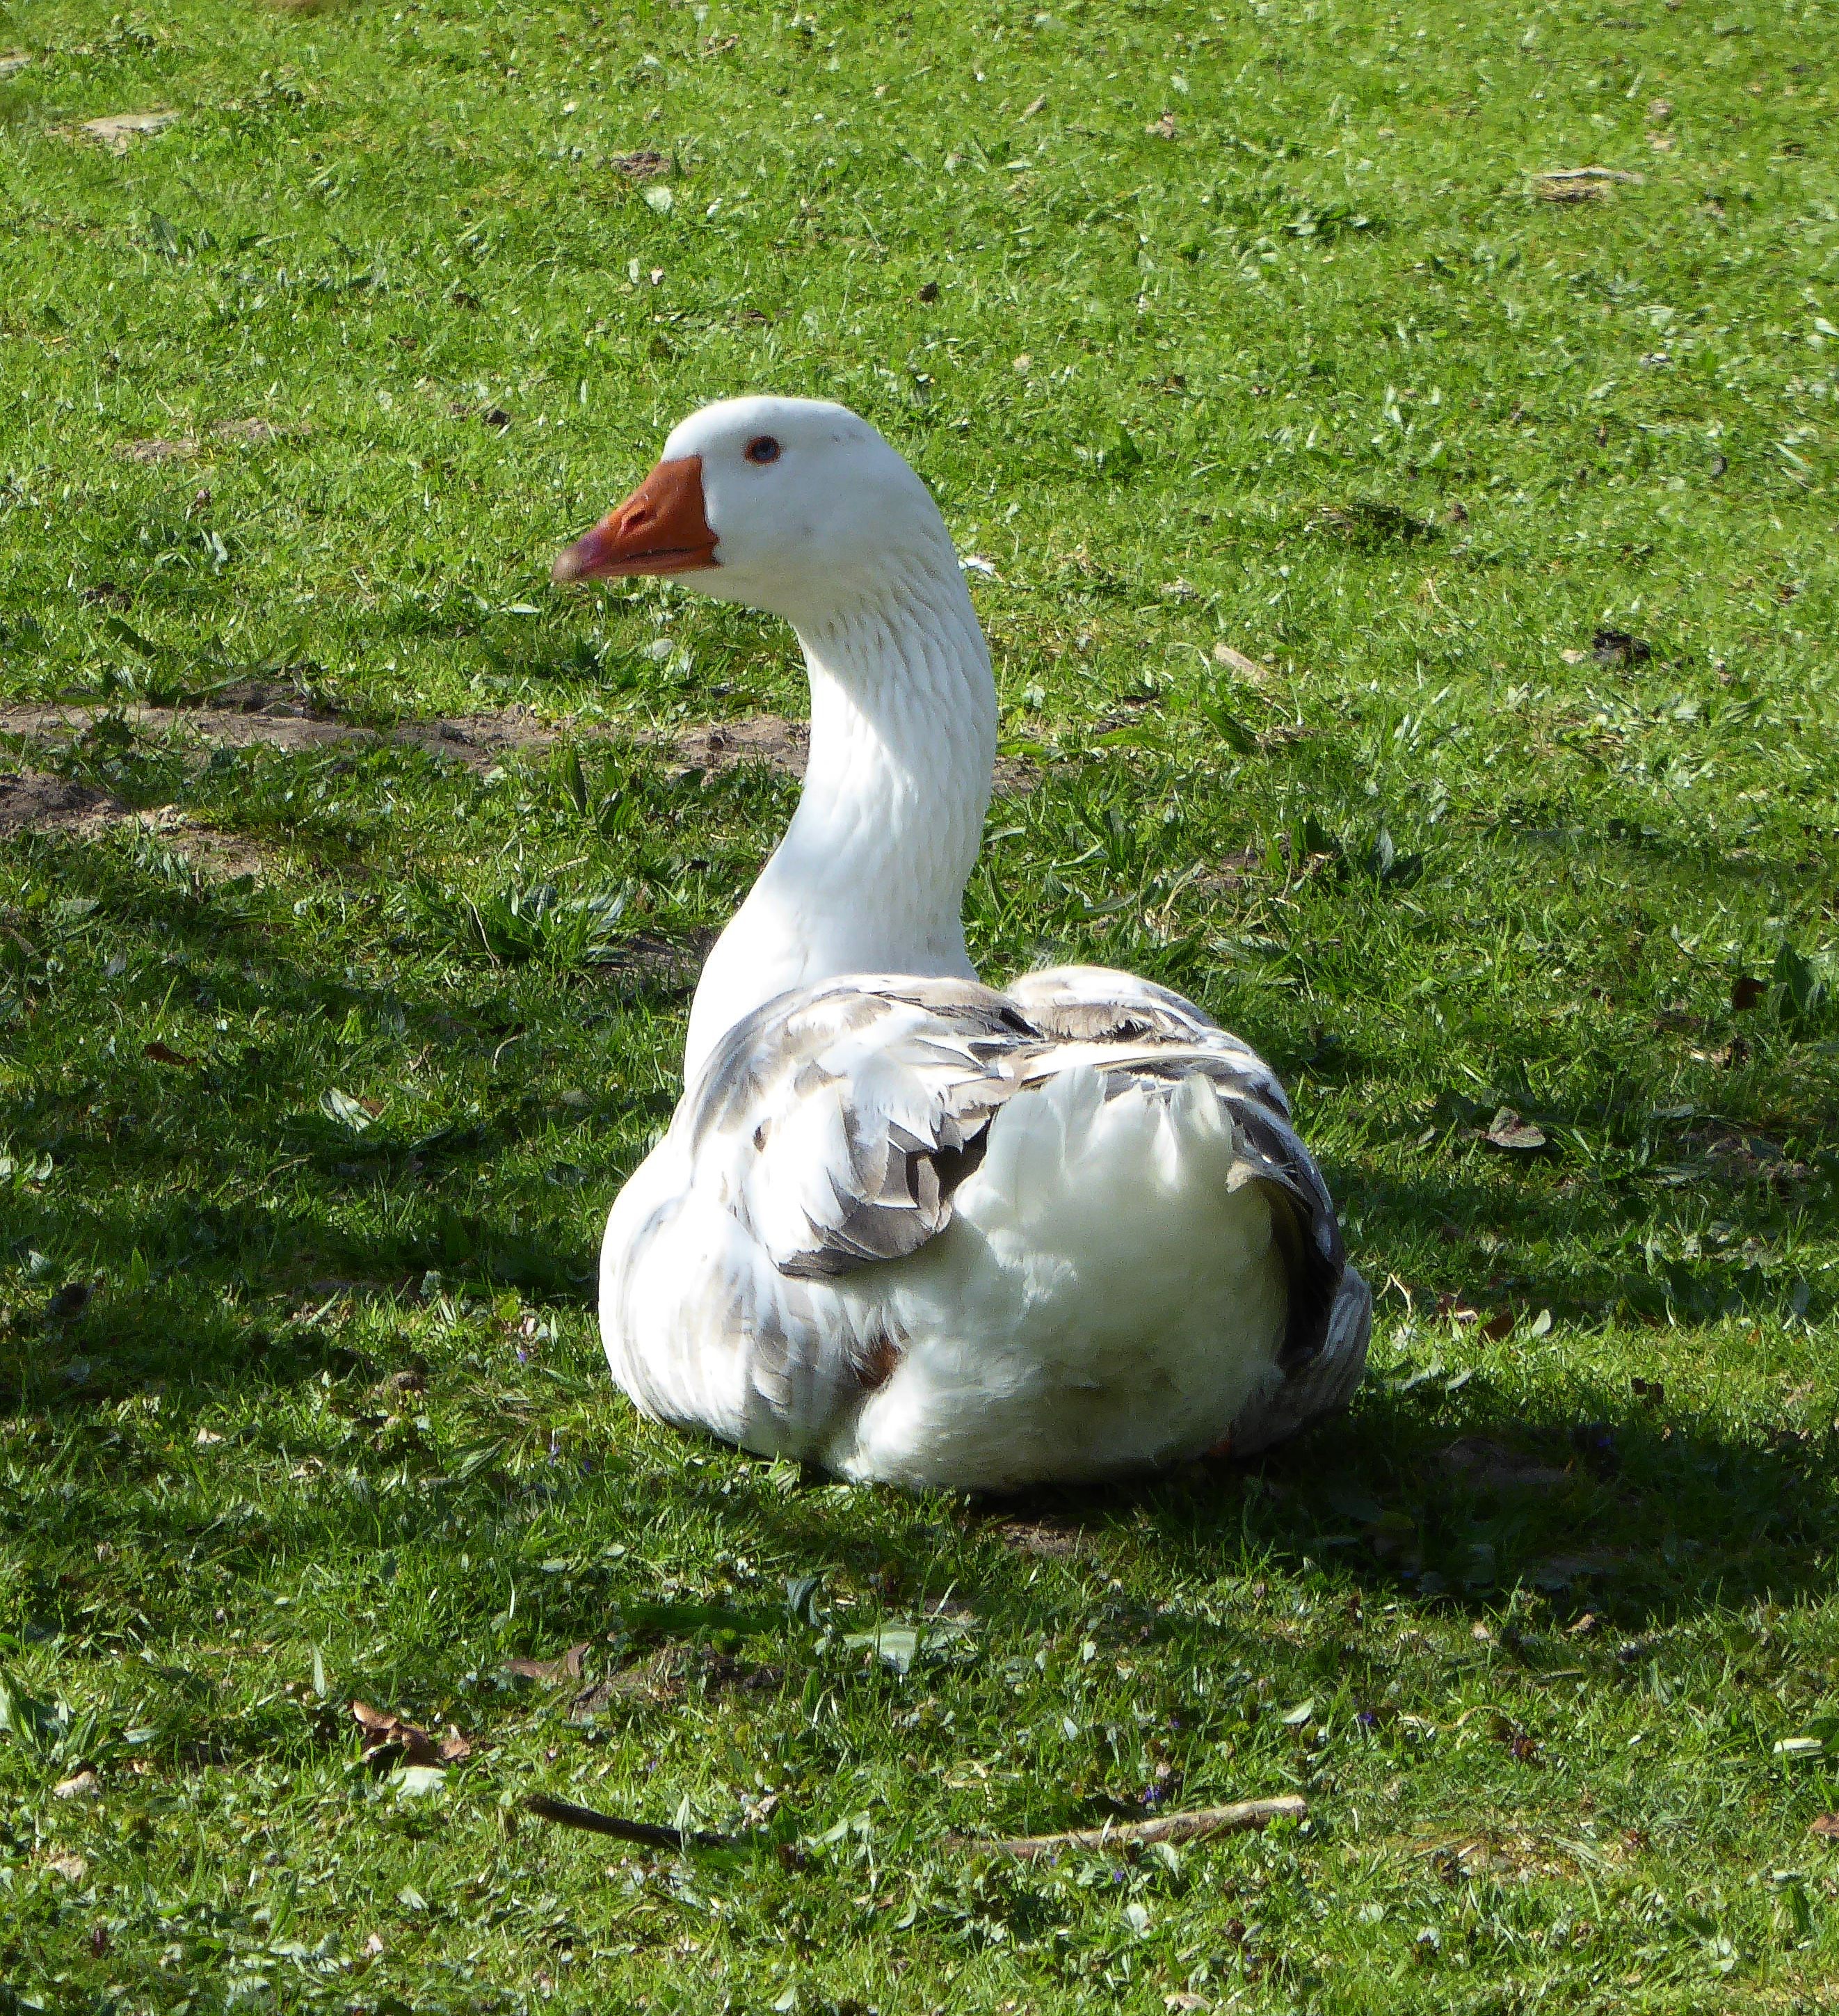
nature, grass, bird, wildlife, beak, fauna, poultry, duck, goose, vertebrate, waterfowl, water bird, bio, public record, free range, organic poultry, ducks geese and swans